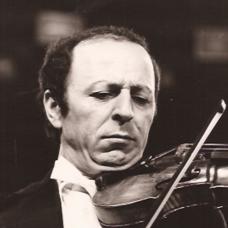
Age: 34